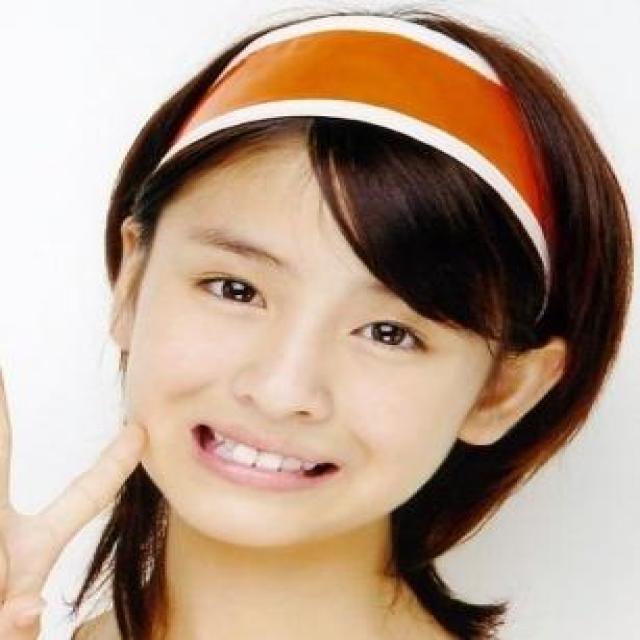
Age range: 13-20